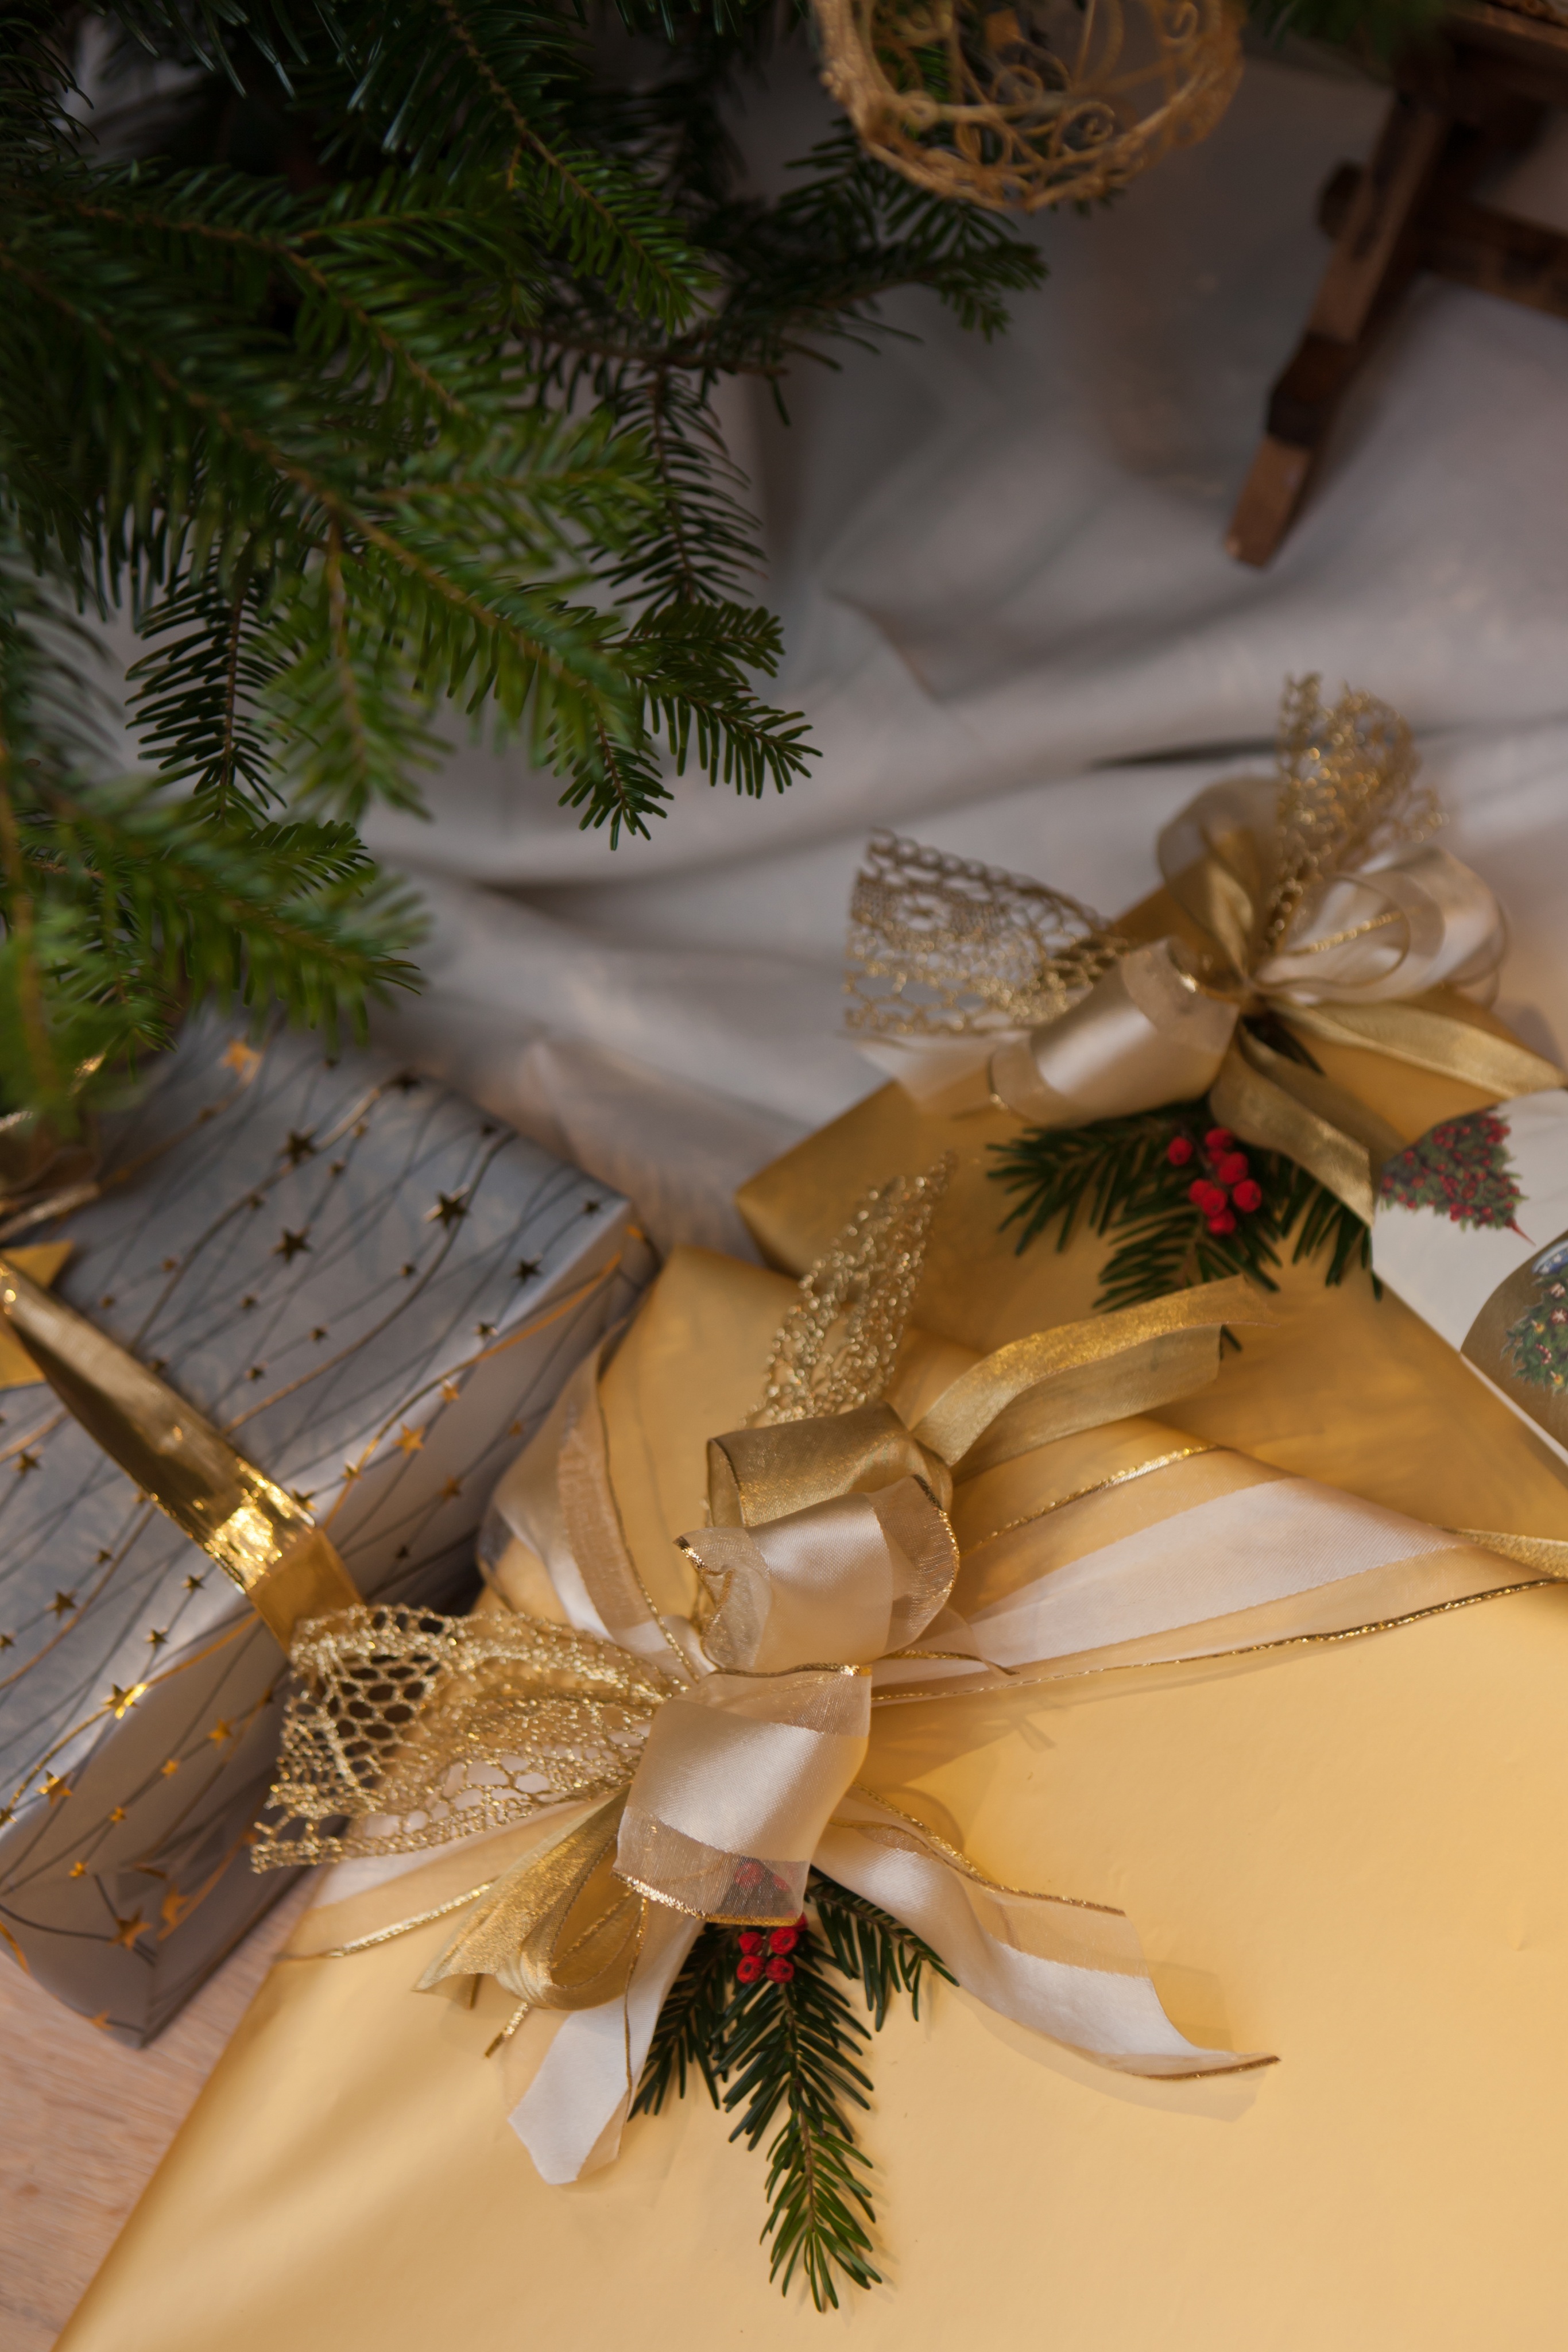
tree, flower, gift, decoration, giving, christmas, decor, christmas tree, ribbon, season, christmas decoration, gold, silver, bows, wrap, christmas presents